Percival Petrel

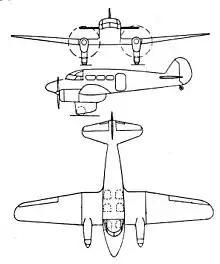
Percival Q.4 3-view L'Aerophile January 1938

One Q.6, the first production registered "G-AFFD", is still current on the United Kingdom Civil Aircraft Register but with an expired certificate of airworthiness. Currently being stored at Seething Airfield, Norwich, Norfolk.